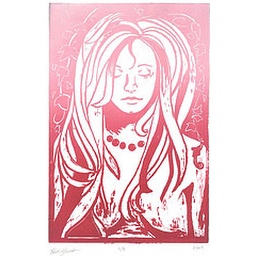
girl in pink